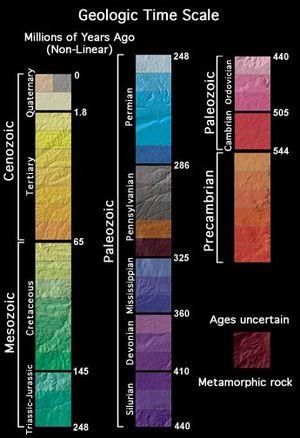
La géologie des États-Unis étudie la composition, la structure, l'évolution des couches internes et externes de la Terre, et des processus qui la façonnent dans la limite des 50 États américains. Cette étude est fondamentale pour un pays qui est la première puissance économique du monde et qui a besoin d'importantes ressources naturelles, notamment le pétrole, le charbon, les minerais et l'eau.